Nalpur railway station

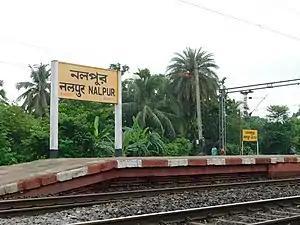

The Nalpur railway station in the Indian state of West Bengal, serves Nalpur, India in Howrah district. It is on the Howrah–Kharagpur line. It is from Howrah station.